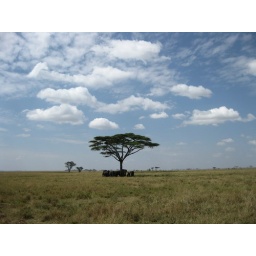
maybe second favorite...notice the elephants under the tree